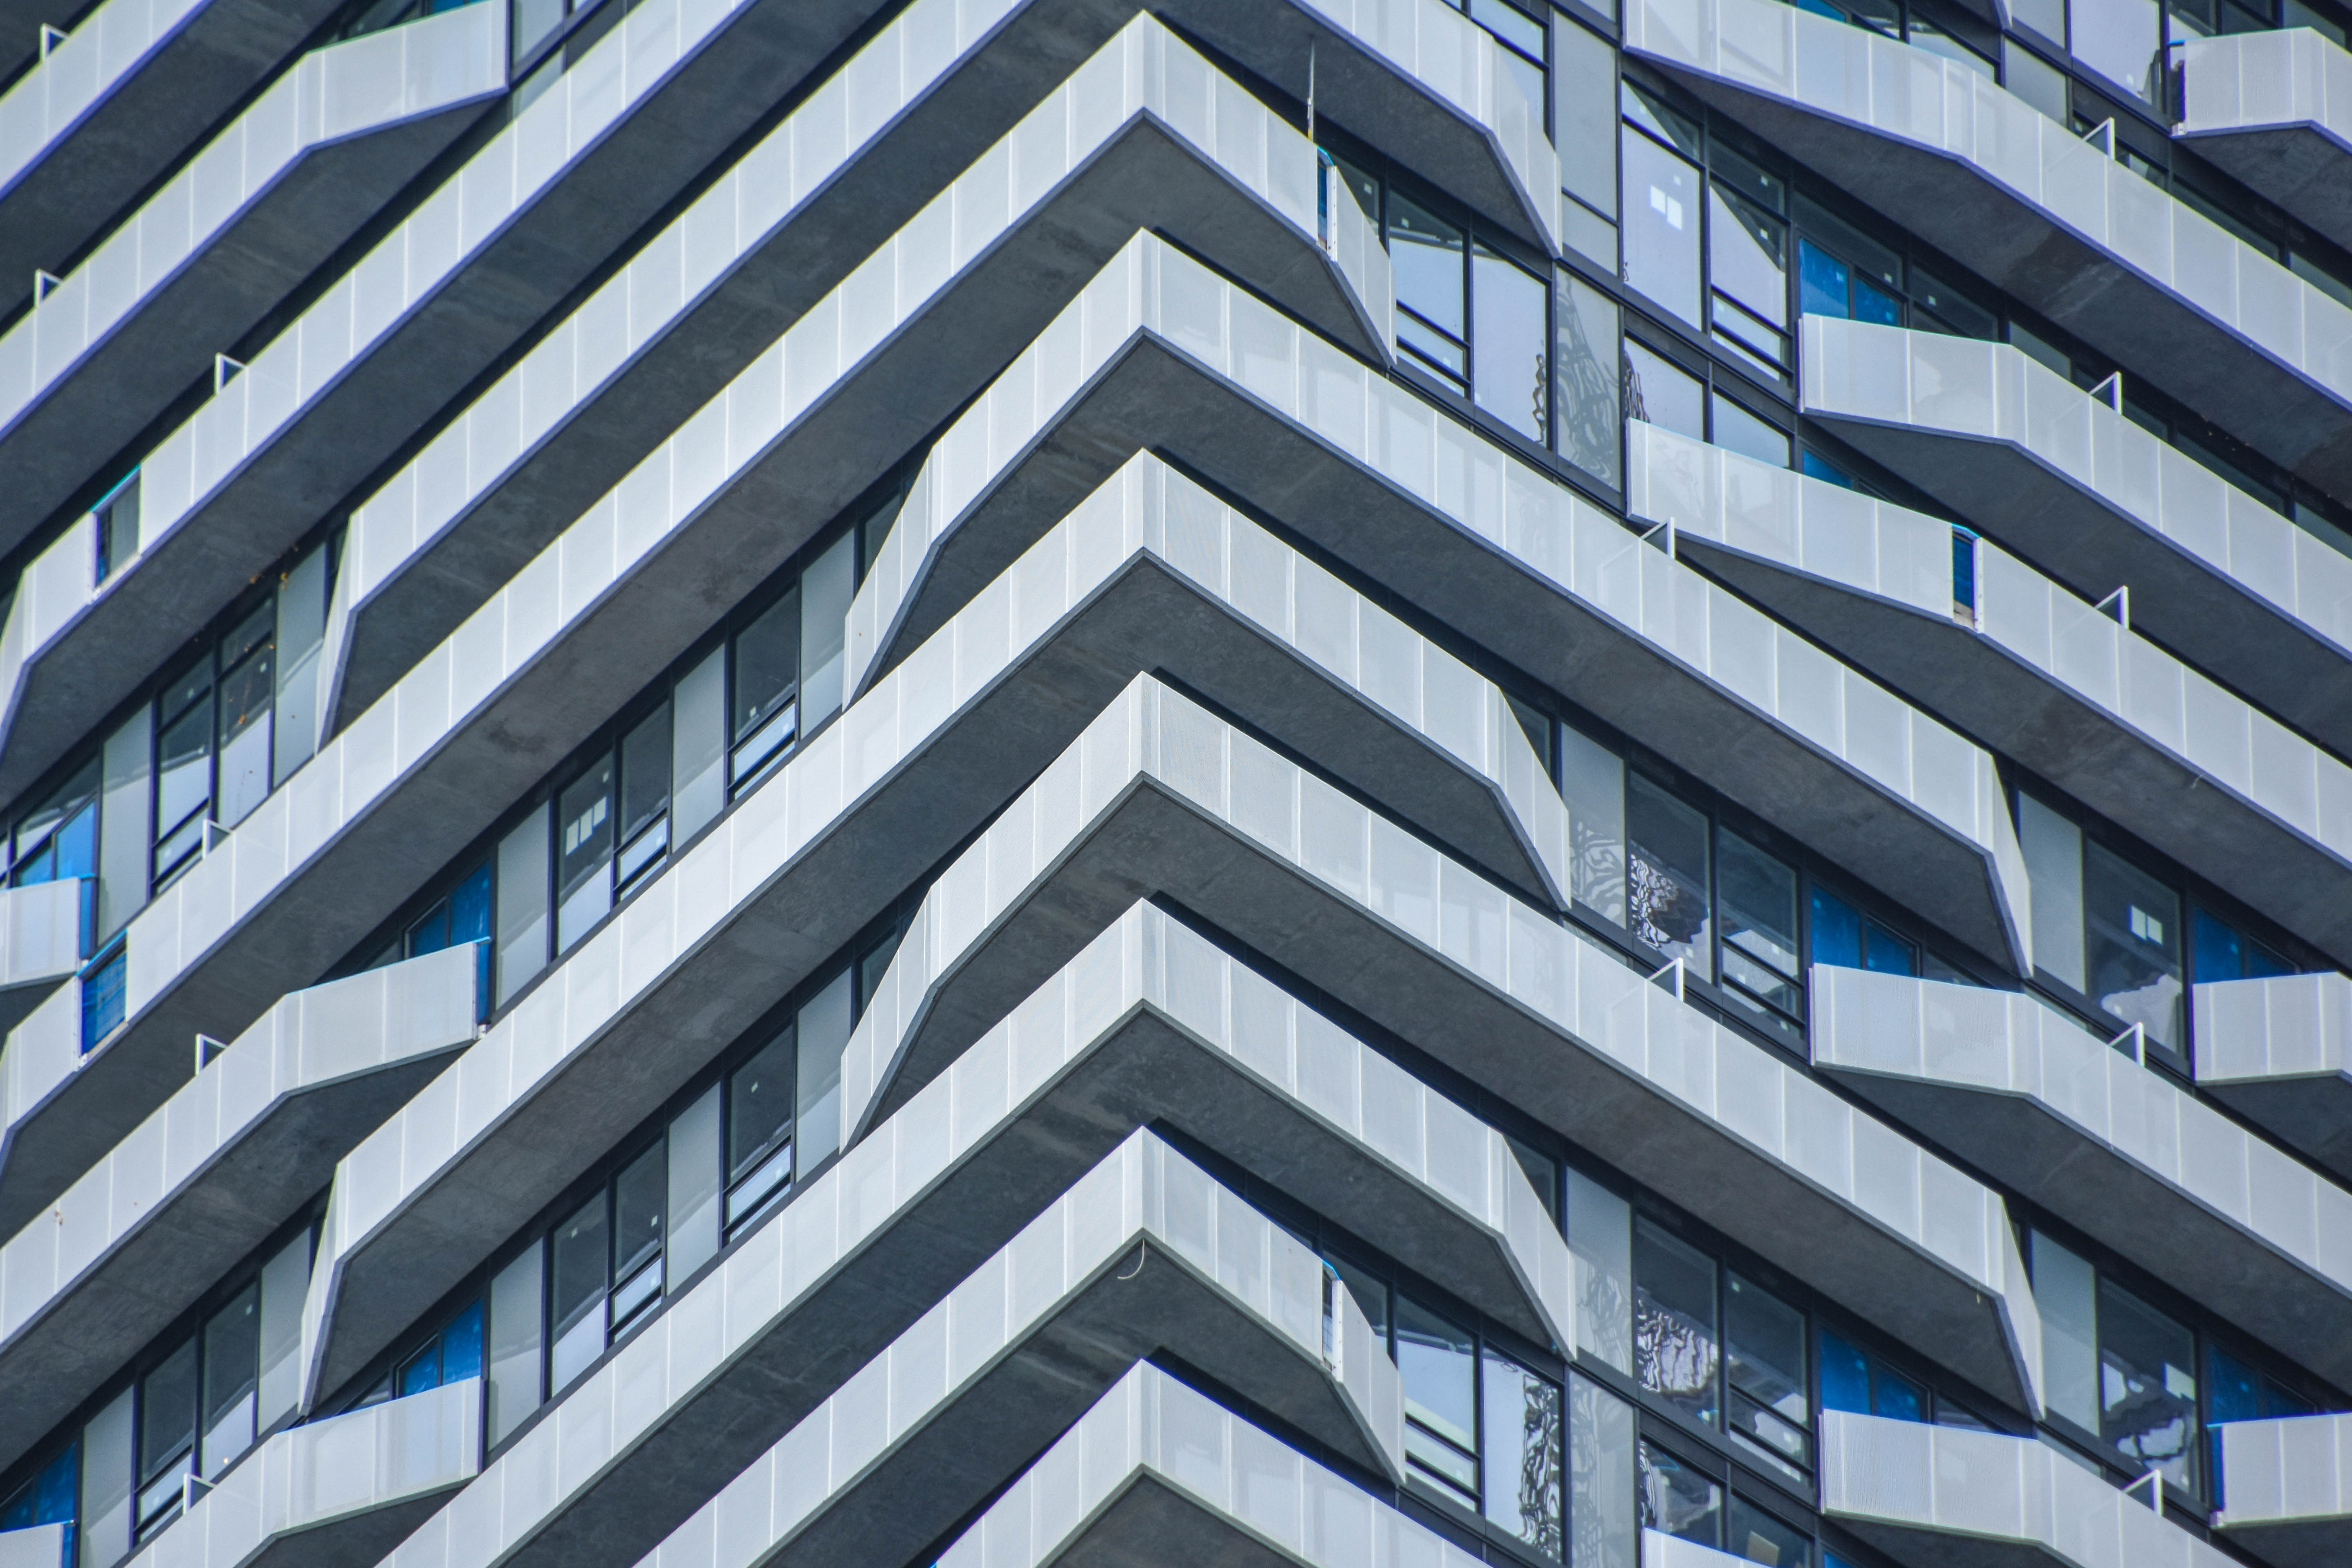
architecture, building, skyscraper, downtown, line, facade, blue, tower block, metropolis, condominium, neighbourhood, residential area